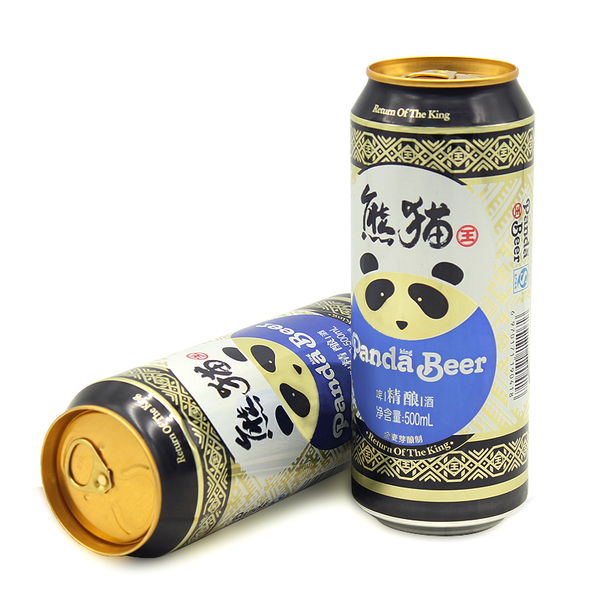
Label: metal